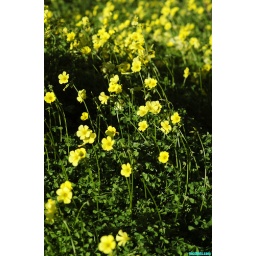
yellow blooms cover a hillside in topanga canyon